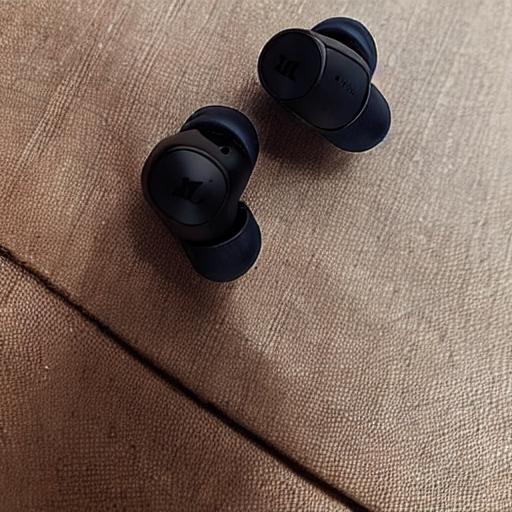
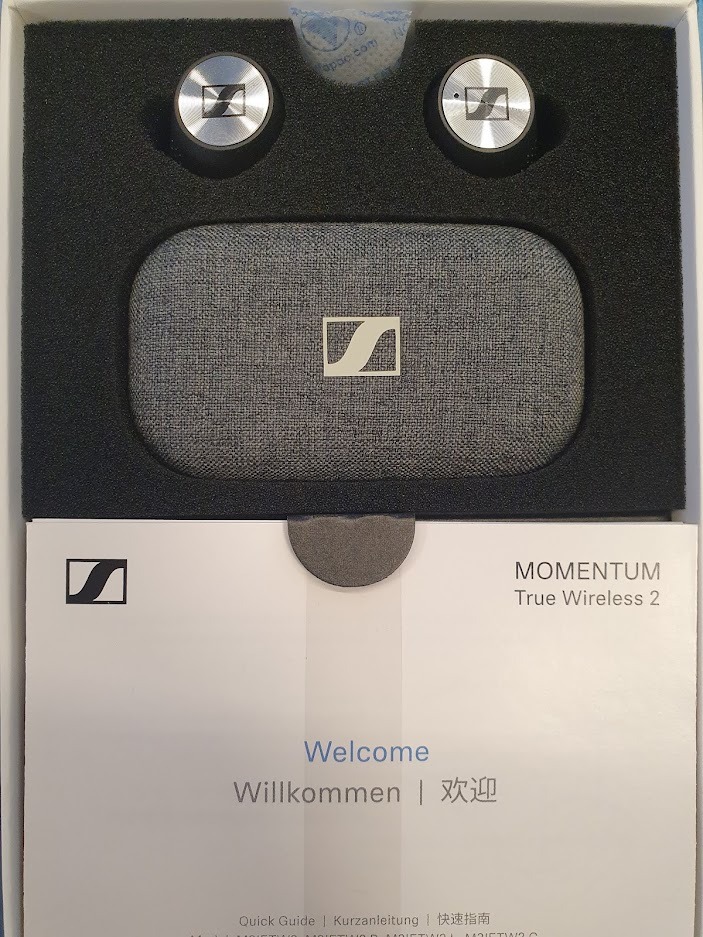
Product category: earbuds
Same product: no